Garage door

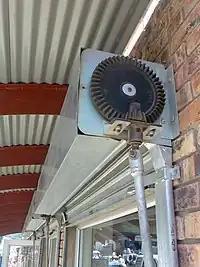
Detail of roller door mechanism

A typical version of an overhead garage door used in the past would have been built as a one-piece panel. The panel was mounted on each side with an unequal parallelogram-style hinge lifting mechanism. Newer versions of overhead garage doors are now generally built from several panels hinged together that roll along a system of tracks guided by rollers. The weight of the door may be or more but is balanced by either a torsion spring system or a pair of extension springs. A garage door opener is controlled motorized mechanism for opening garage doors adds convenience, safety, and security often used with a remote or a button on wall.